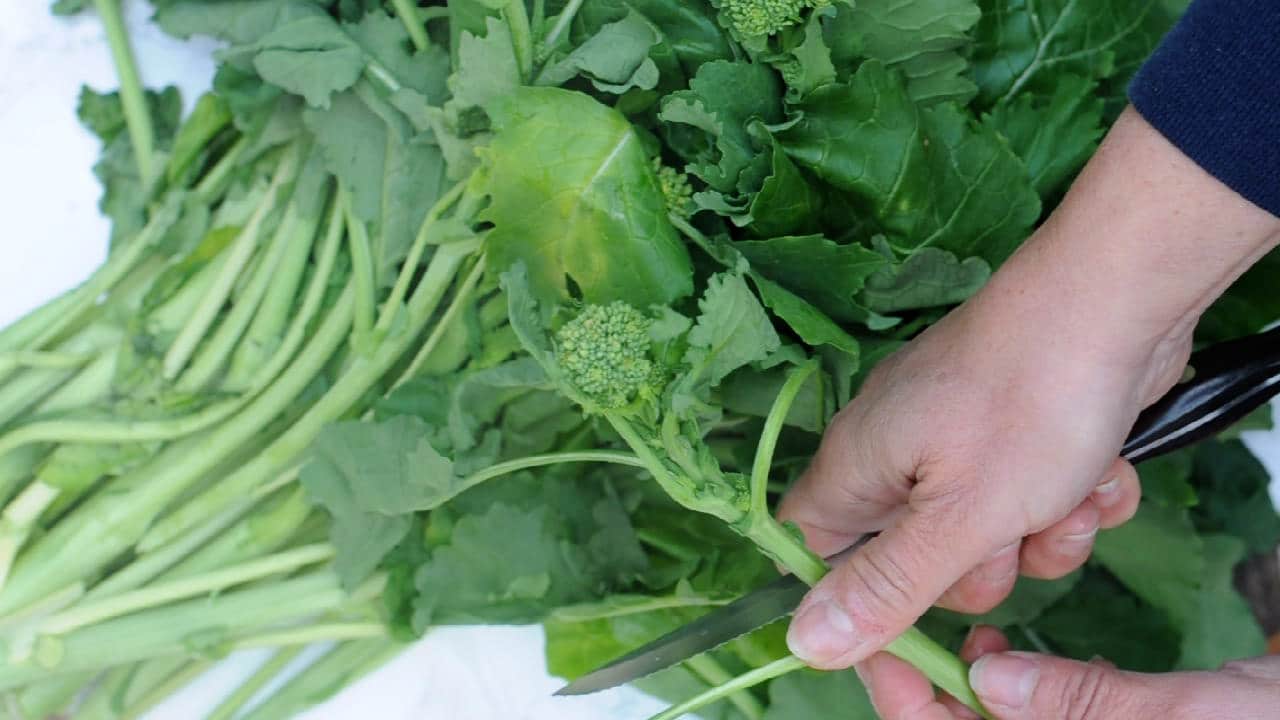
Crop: unknown
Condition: broccoli